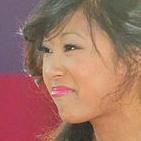
Age: 17